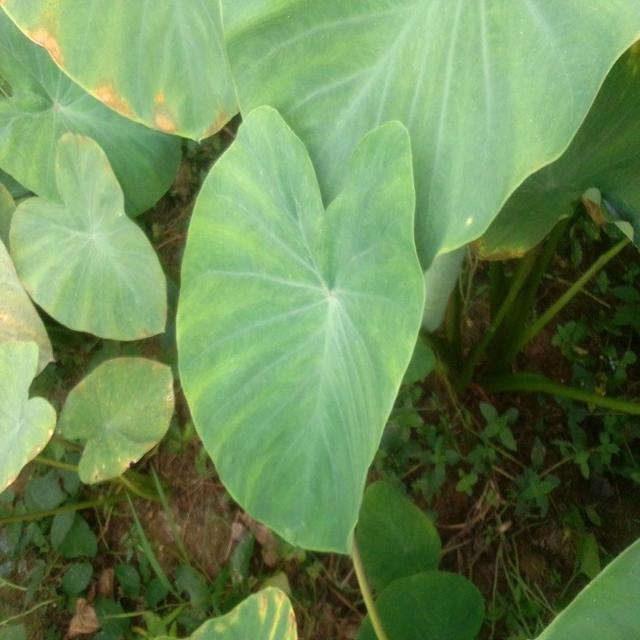
Label: Early_Blight